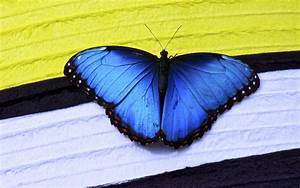
Label: butterfly